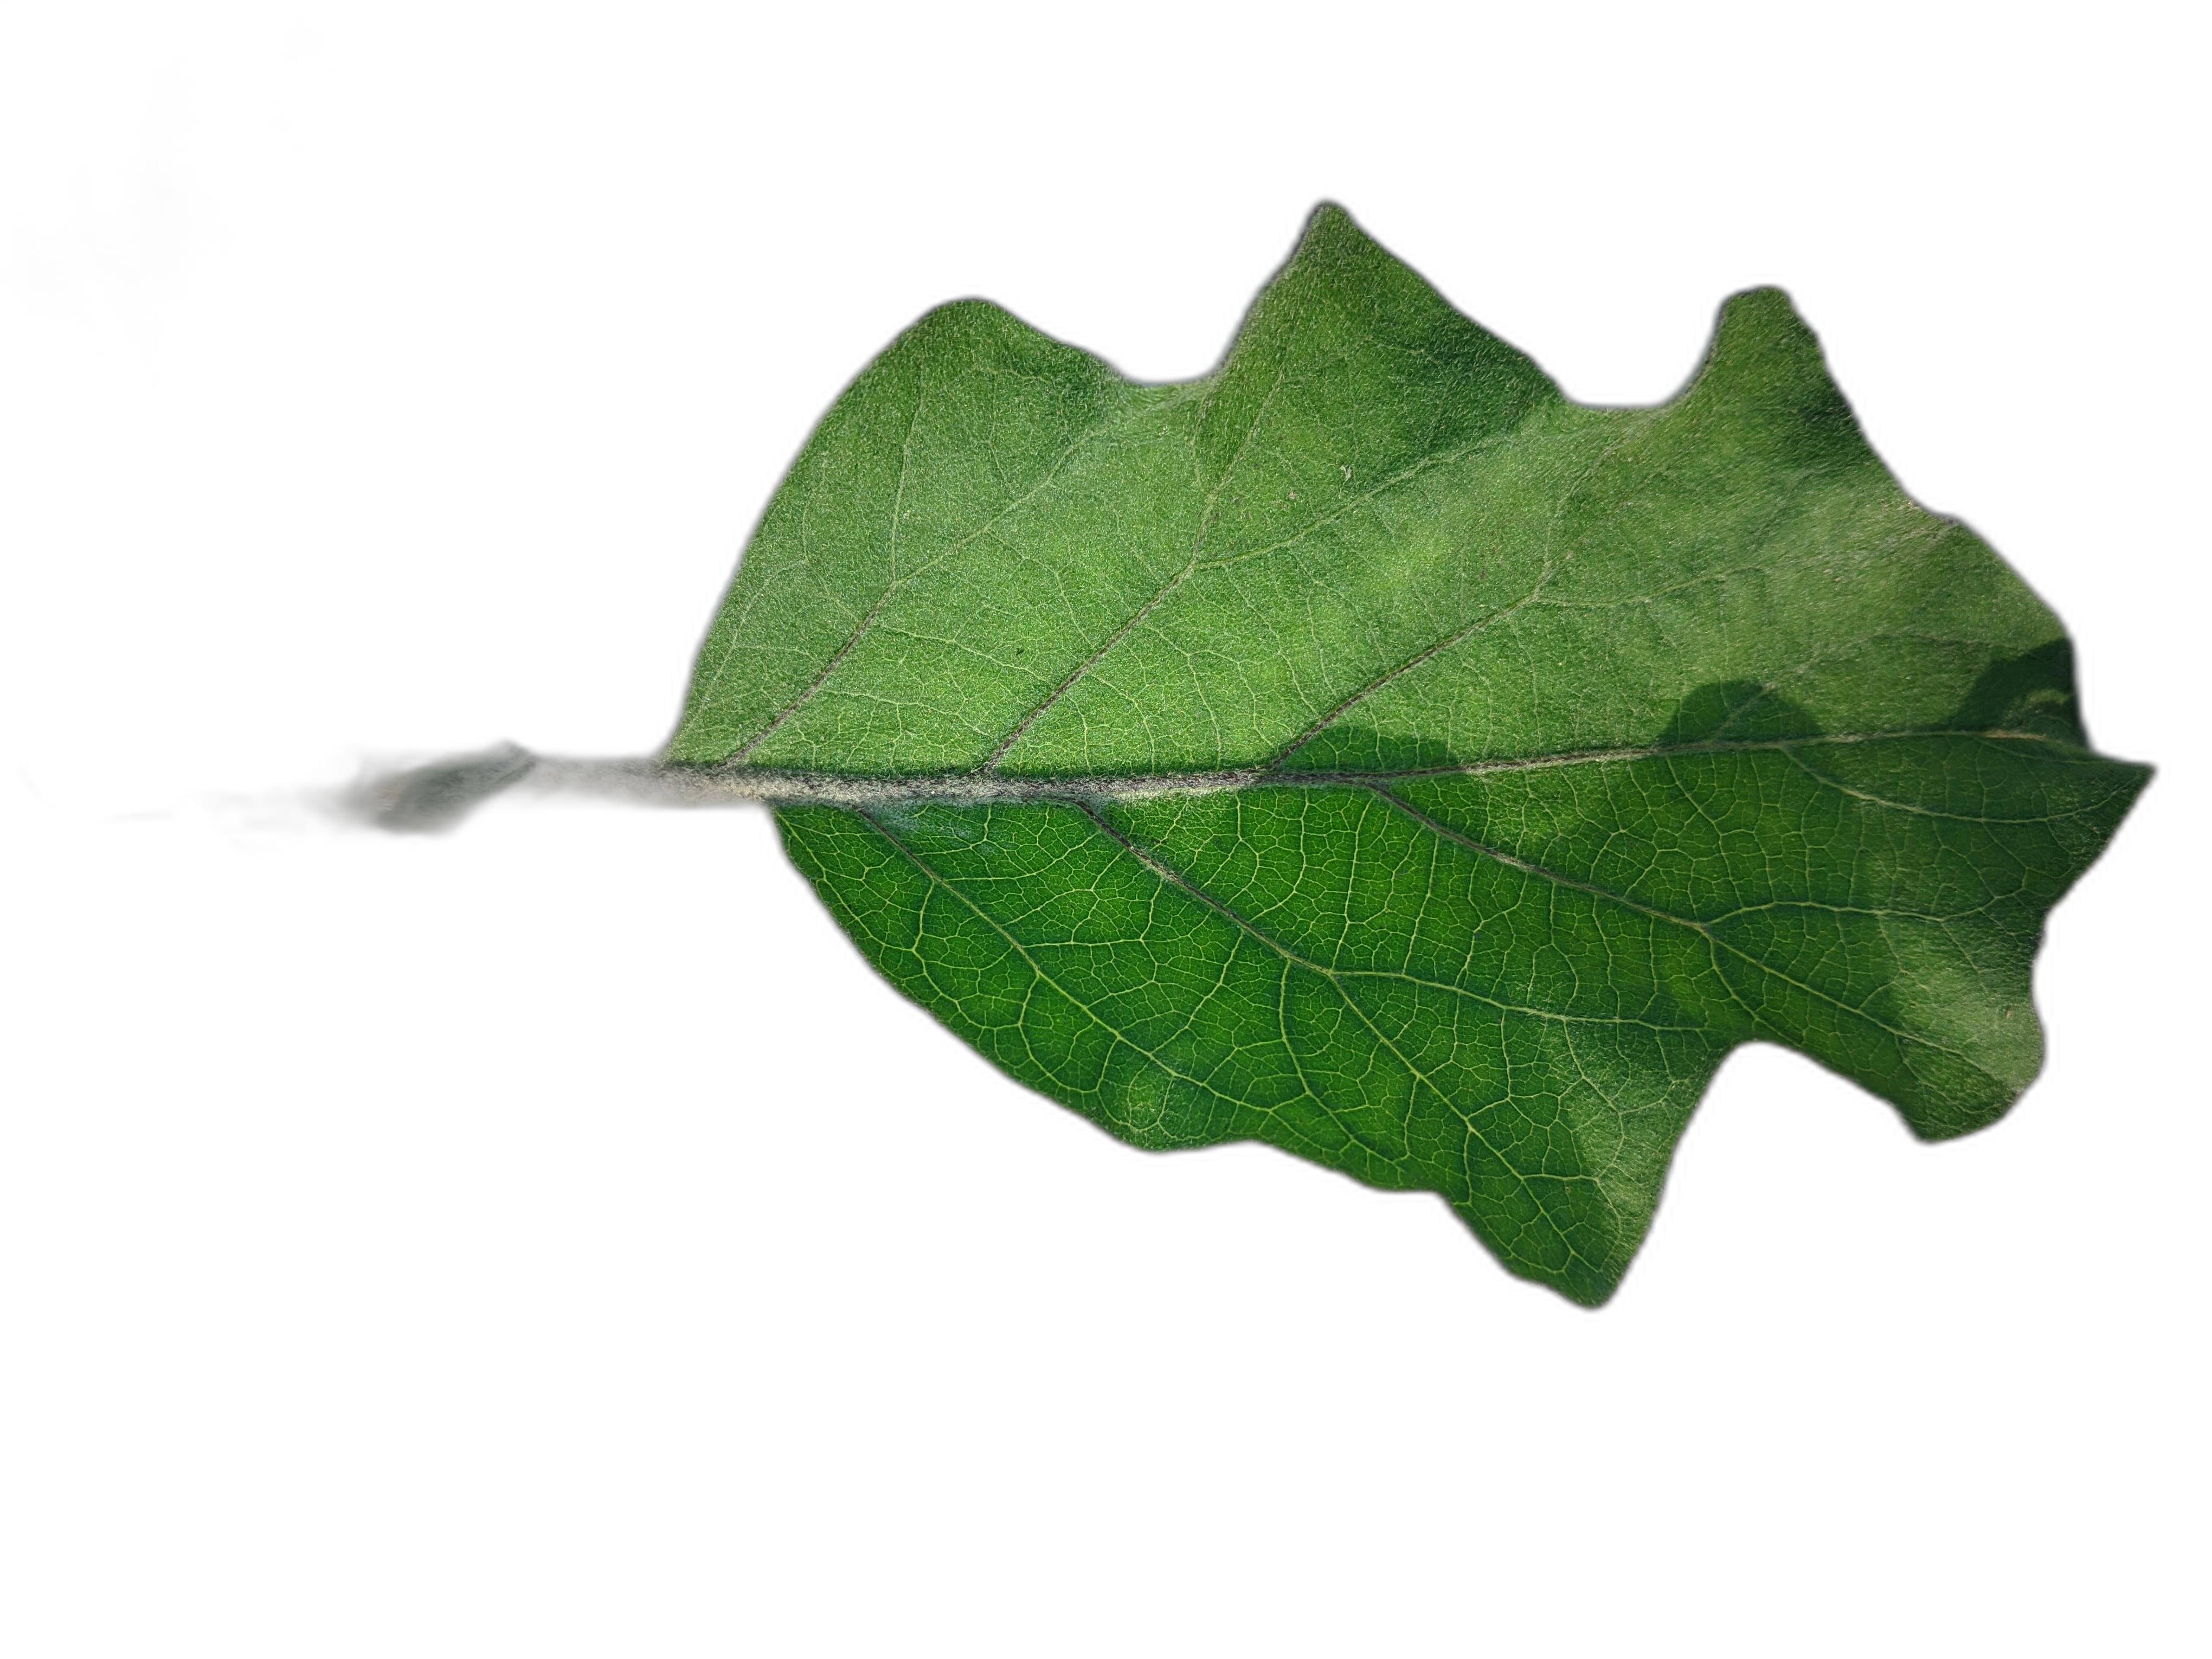
Label: Healthy Leaf